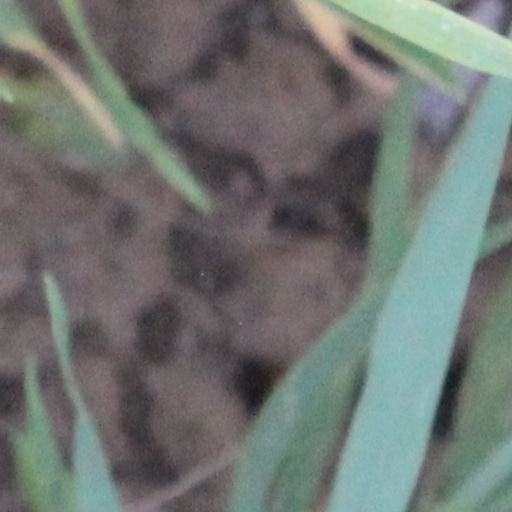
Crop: wheat